The Immoral Mr. Teas

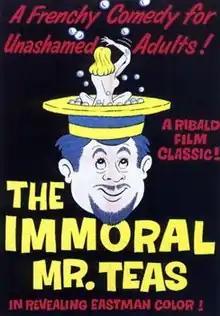
Theatrical poster to "The Immoral Mr. Teas"

The Immoral Mr. Teas is the first commercially successful film of director Russ Meyer, released in 1959. The film was described as a nudist comedy, and was noted for exhibiting extensive female nudity. The film cost $24,000 to produce, and eventually grossed more than $1.5 million on the independent/exploitation circuit.